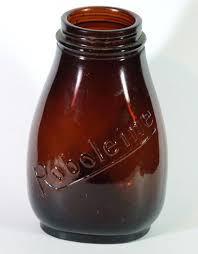
Label: glass